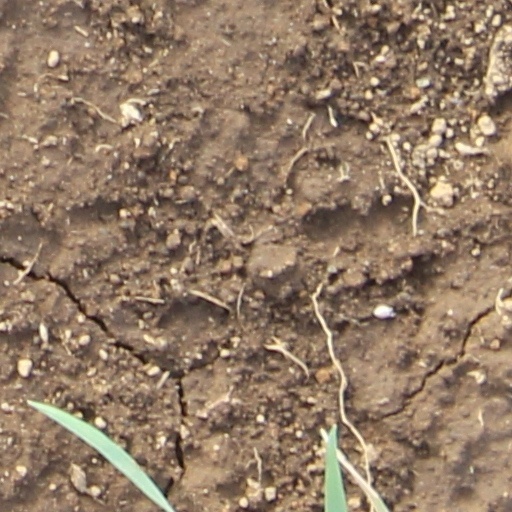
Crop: wheat